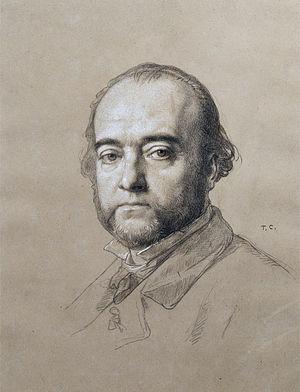
Ferdinand Barbedienne, né le 6 août 1810 à Saint-Martin-de-Fresnay et mort le 21 mars 1892 à Paris, est un industriel français, connu pour sa fonderie de bronze d'art.